Rachel Bloom

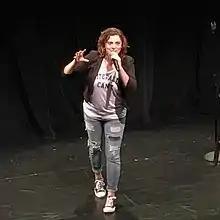
Bloom at the 2017 SF Sketchfest

Bloom also worked as a television writer on "Allen Gregory" and "Robot Chicken".